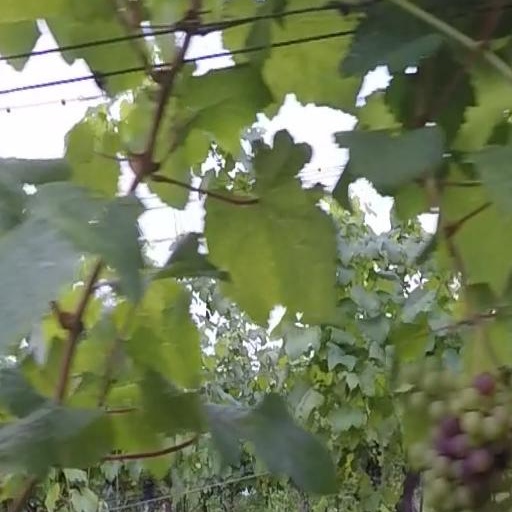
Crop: grape